A Death in Canaan

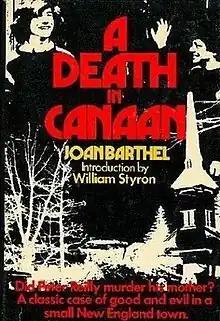
Cover to the book (first edition, 1976)

A Death in Canaan is a 1978 American made-for-television drama film directed by Tony Richardson and starring Stefanie Powers, Paul Clemens, and Brian Dennehy. Its plot concerns the true-life story of a teenager who is put on trial for the murder of his mother in a small Connecticut town. Nominated for a Primetime Emmy Award, 1978. The film is based on the nonfiction book of the same name by Joan Barthel.